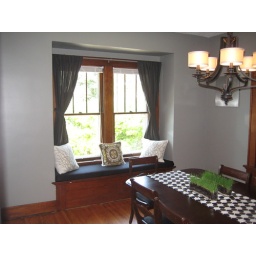
After - dining room - the window seat, one of my favorite accents in the house.